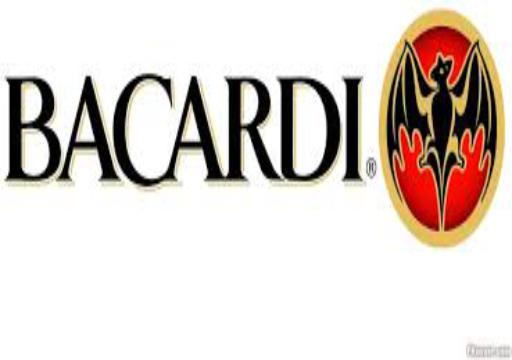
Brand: Bacardi
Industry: Food